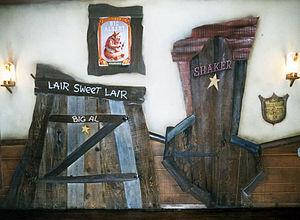
Kings Island
Country Bear Jamboree est une attraction disparue de Disneyland mais toujours ouverte dans son lieu de naissance au Magic Kingdom ainsi qu'à Tokyo Disneyland. Cette attraction, conçue par Marc Davis, était prévue à l'origine pour le centre de loisirs de Disney's Mineral King Ski Resort mais fut construite en Floride en raison de l'abandon du projet.